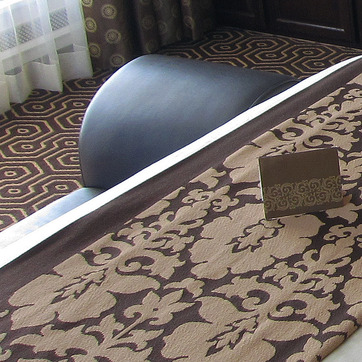
Material: fabric